Canada in the world wars and interwar period

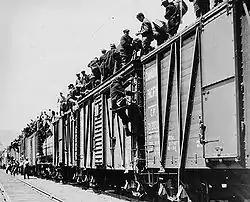
Strikers from unemployment relief camps climbing on boxcars in Kamloops, British Columbia

The depression had crippled the economy and left one in nine Canadians on relief. Nor did relief come free; the Bennett government had asked the Canadian Department of National Defense to organize work camps where the labour of unemployed single men was used to construct roads and other public works with little remuneration. The poor working conditions in the camps led to serious unrest, including a major strike in Vancouver in April 1935. The strikers' demands included adequate first aid equipment in the camps, the extension of the Workmen's Compensation Act to include camp workers, and that workers in camps be granted the right to vote in Federal elections. Public support was enormous, and the action snowballed into a bigger movement when the men decided to take their grievances to the federal government. In June 1935, hundreds of men boarded boxcars headed East in what would come to be known as the "On to Ottawa Trek".